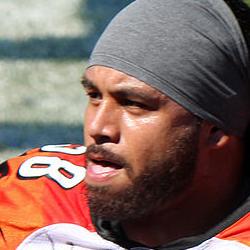
Age: 23